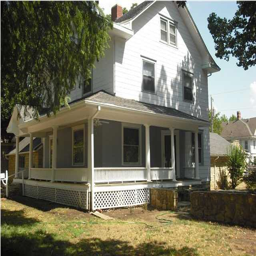
check out the home i found